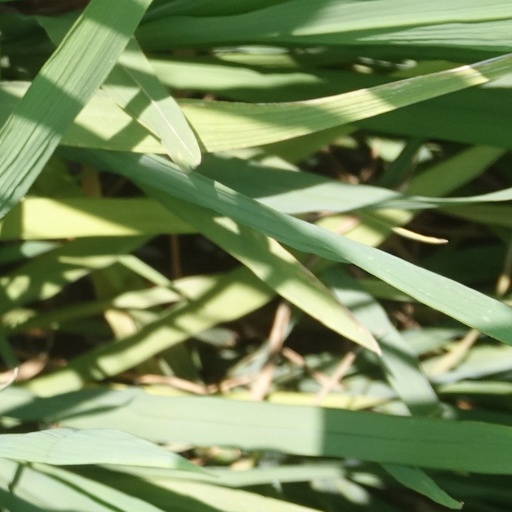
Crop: rice